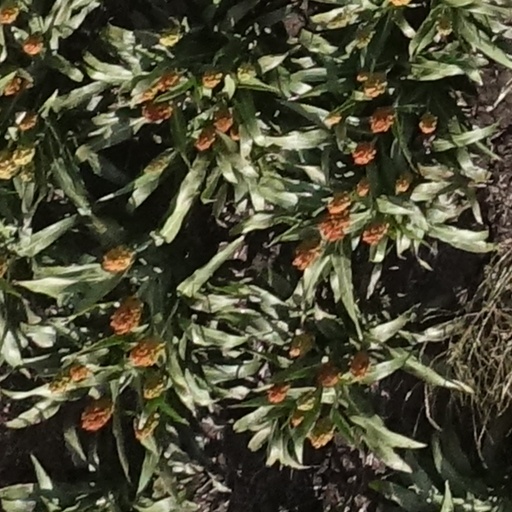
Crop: sorghum